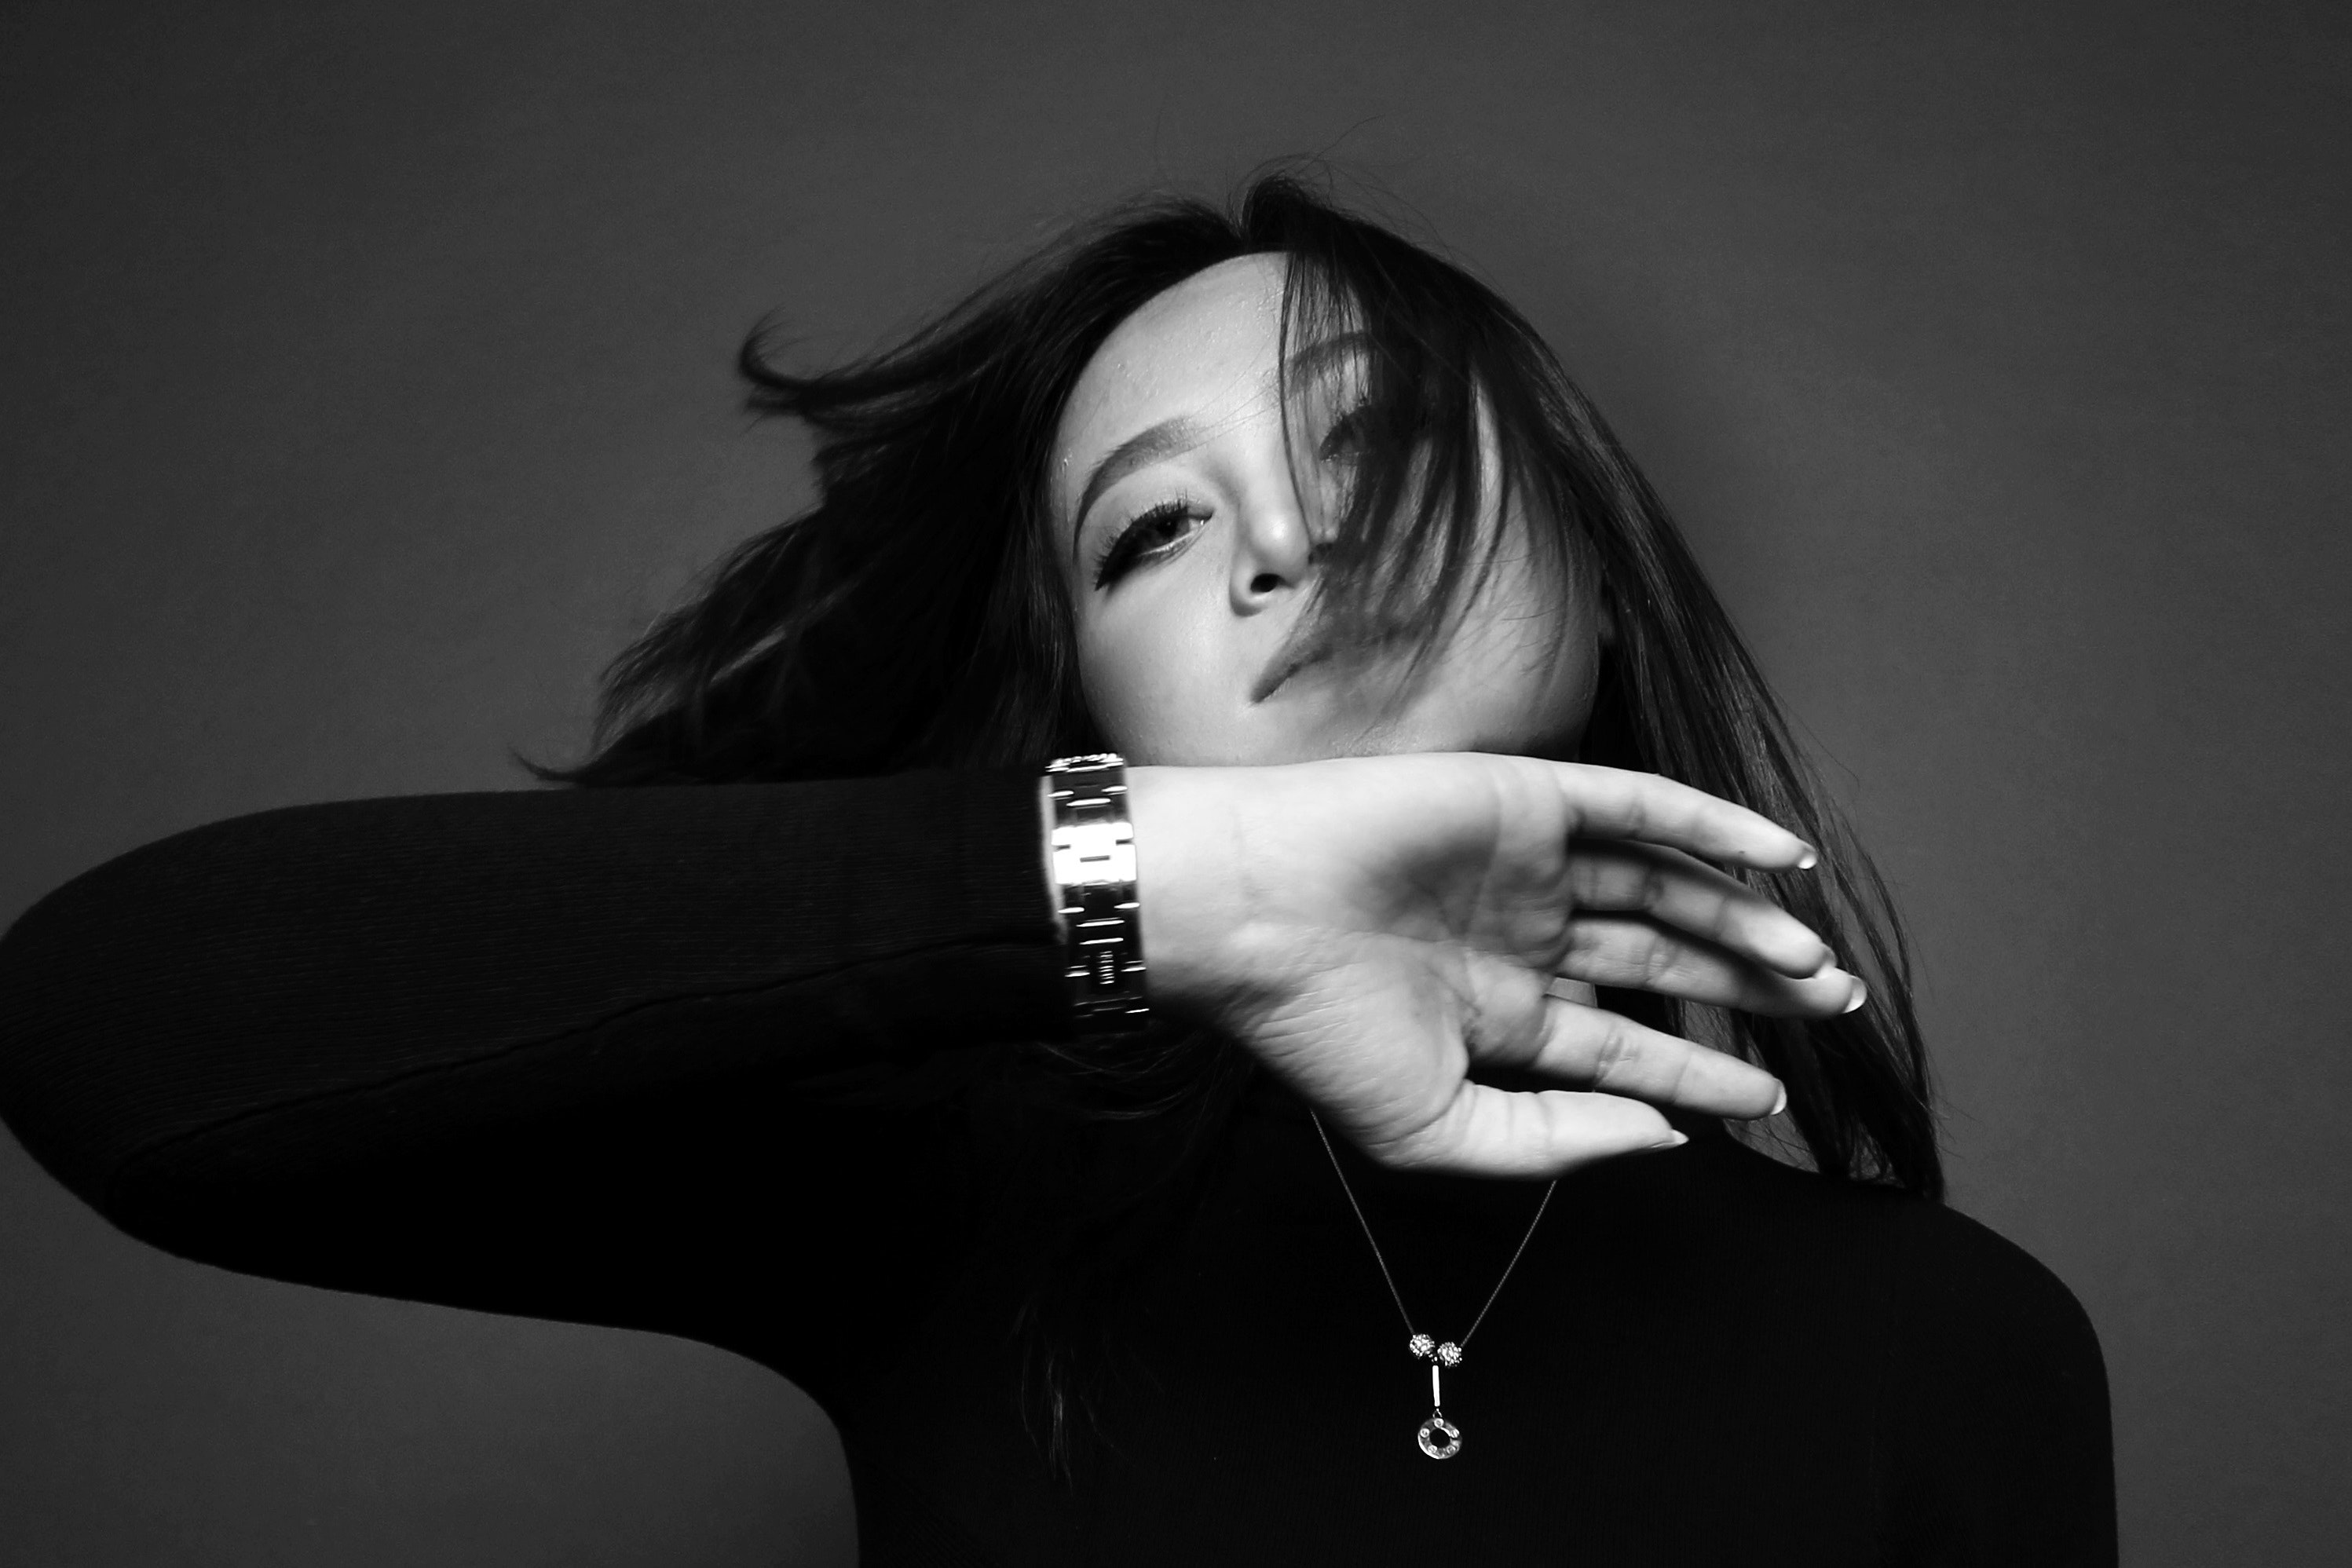
black, white, hair, face, black and white, monochrome, beauty, monochrome photography, skin, lip, photography, eye, hand, photo shoot, arm, shoulder, mouth, flash photography, black hair, cool, smile, neck, model, outerwear, fashion accessory, ear, long hair, darkness, portrait, portrait photography, style, Colorfulness, jewellery